Omak, Washington

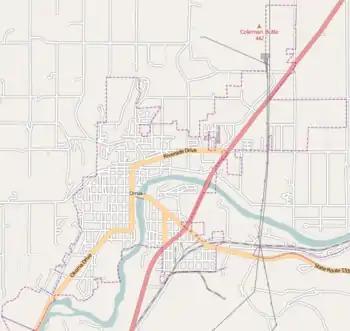
Map of the city limits (in purple) for Omak

The Canada–United States borderwith an official crossing into Osoyoos, British Columbia from Orovillelies approximately to the north. The Idaho border lies about southeast. The state's largest city, Seattle, lies southwest of Omak. The Okanogan River, coming out of the town of Riverside, defines the city's northern border, while the southern border is defined by the city of Okanogan; the terrain here is mountainous and forested. The nearest primary statistical area is the Wenatchee – East Wenatchee metropolitan area. A CDP located northeast of the city was named North Omak because of its proximity to Omak. It is part of two census county divisions: Omak (western half) and Colville Reservation (eastern half).